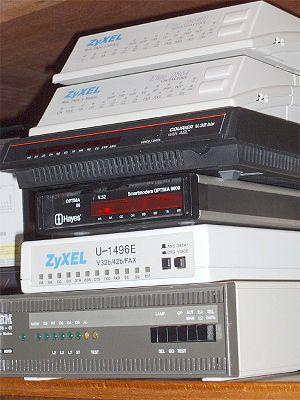
Le modem, est un périphérique servant à communiquer avec des utilisateurs distants par l'intermédiaire d'un réseau analogique. Il permet par exemple de se connecter à Internet.